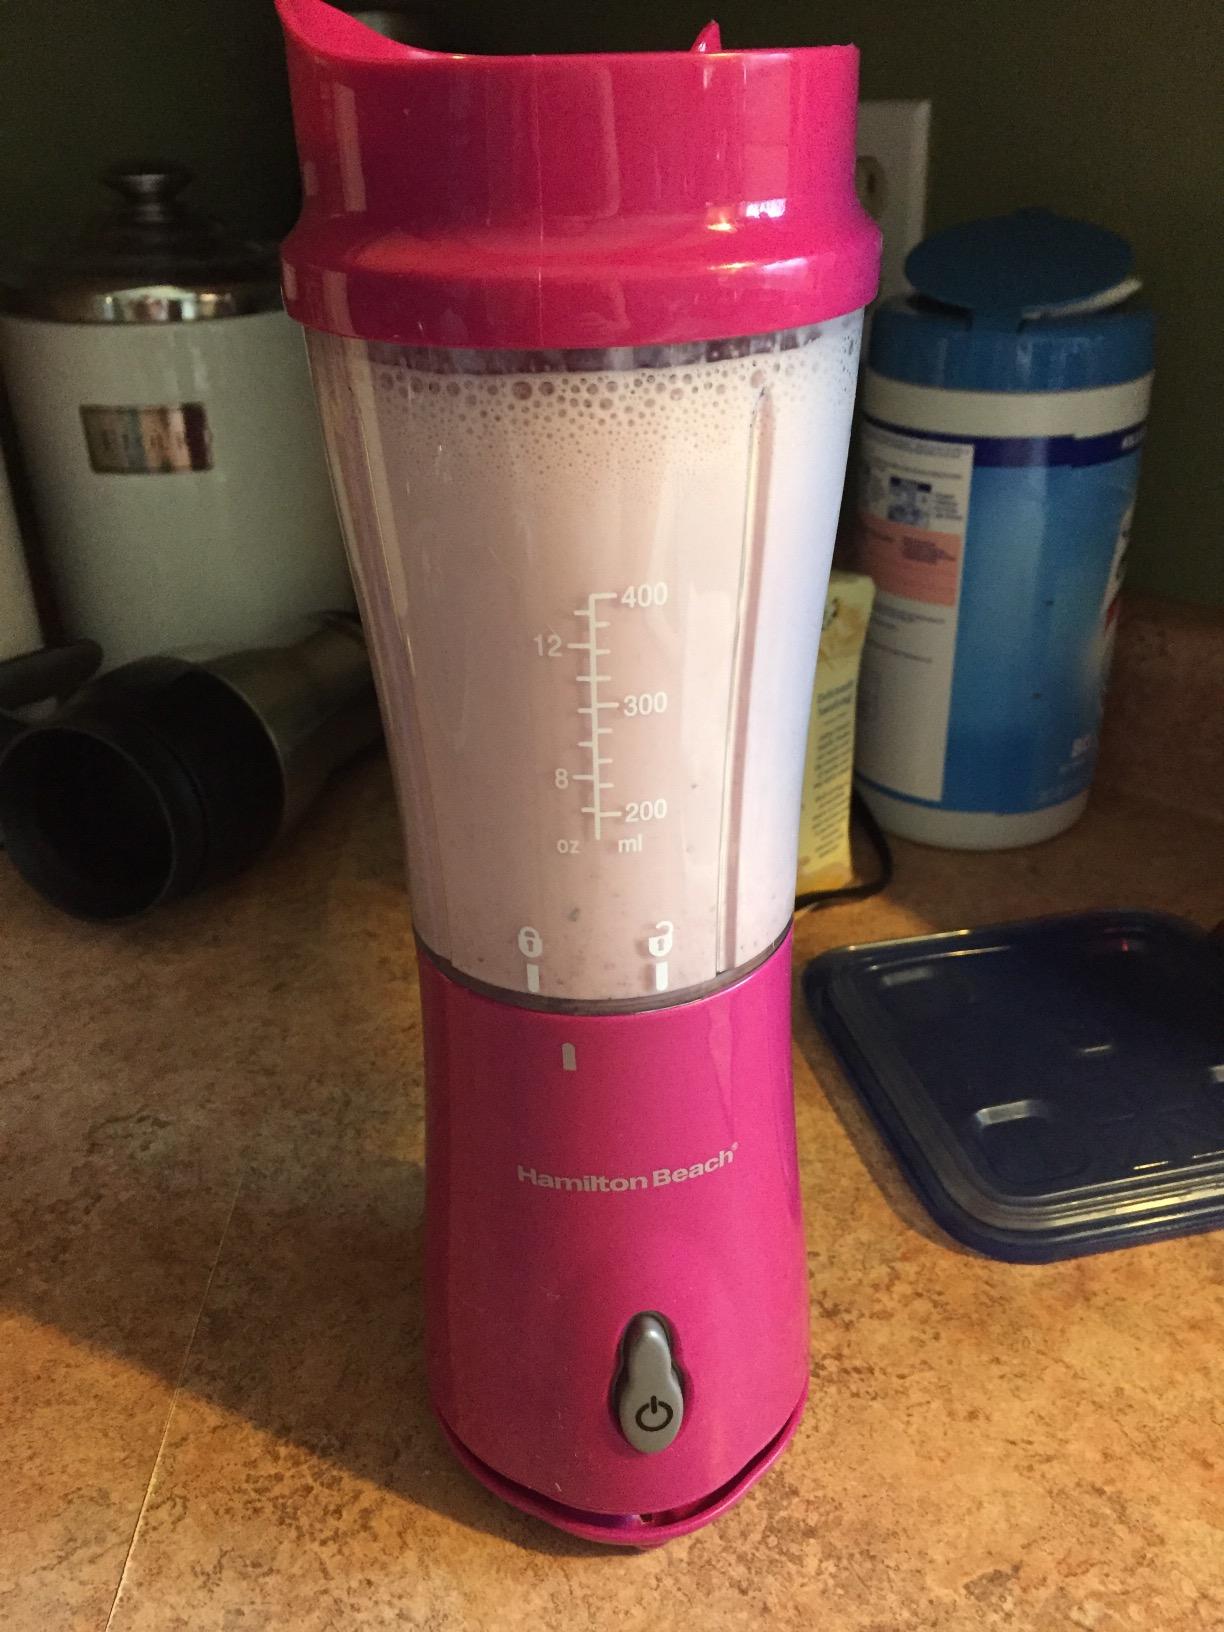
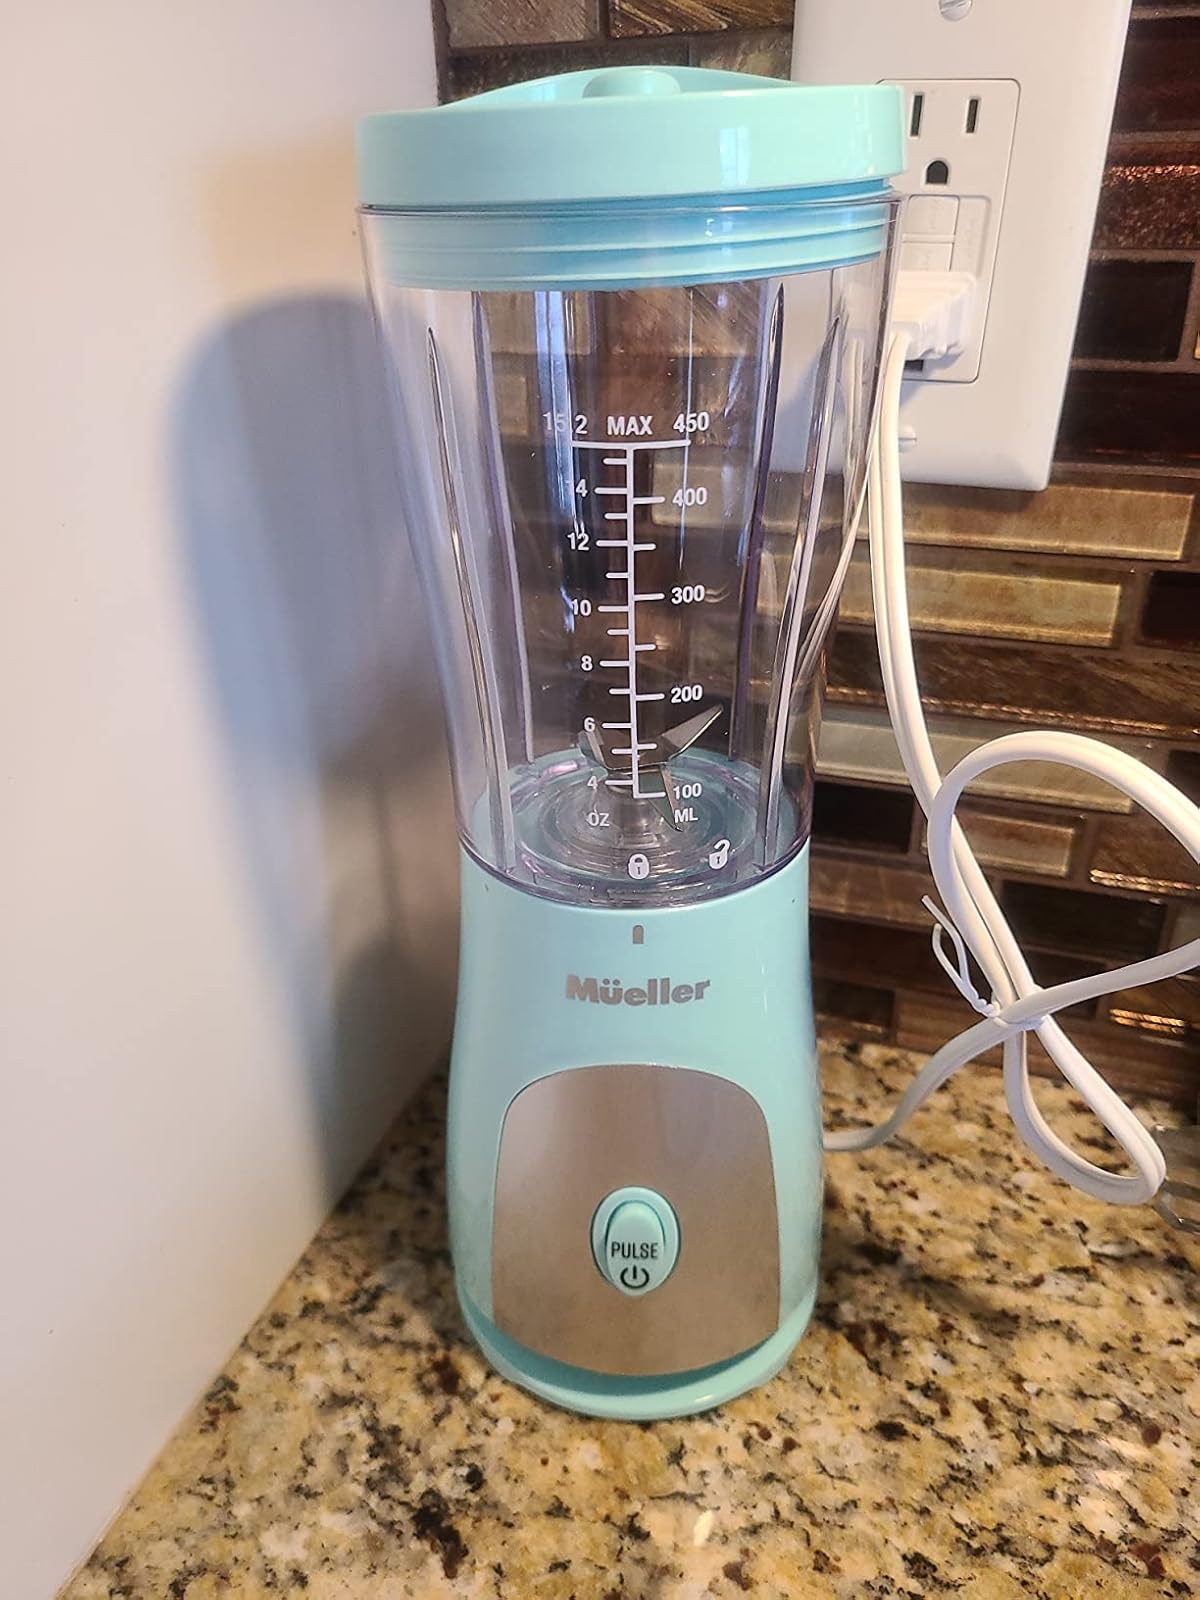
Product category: items_blender
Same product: no